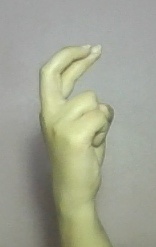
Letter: zay